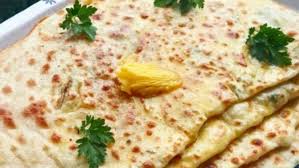
Yemek: gozleme